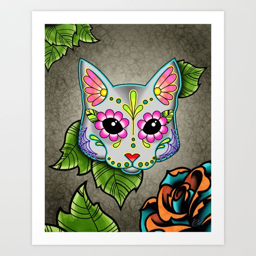
day of the dead cat in art print .